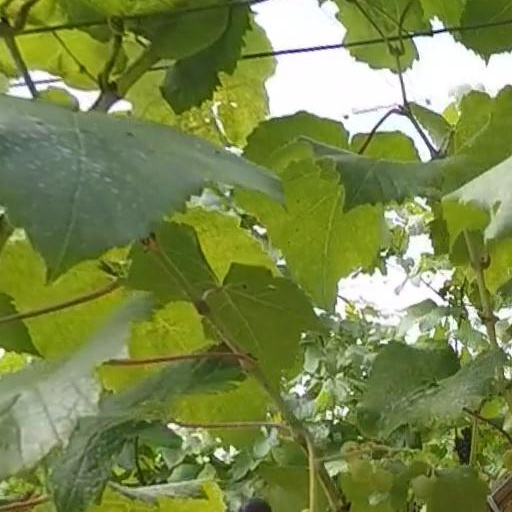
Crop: grape